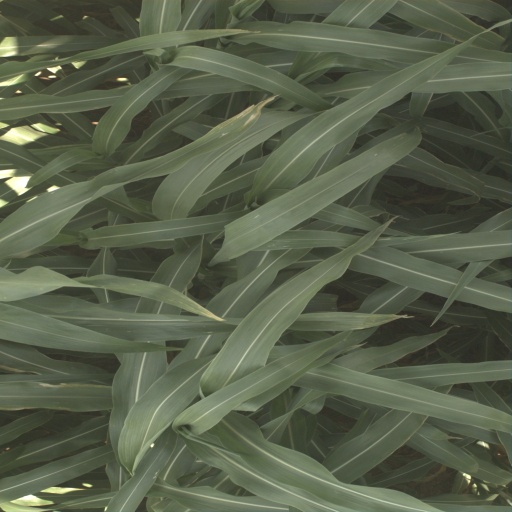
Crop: sorghum